Blue Effect

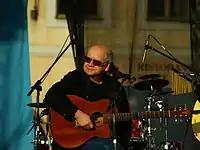
Radim Hladik performing in 2010

Blue Effect was founded at the end of 1968 by bassist Jiří Kozel, singer Vladimír Mišík (The Matadors, Etc...), and drummer Vlado Čech, who were joined by guitarists Radim Hladík and Miloš Svoboda. Mišík suggested the name The Special Blue Effect, a reference to the "Blue booklet", a certificate of exemption from compulsory military service, which most members of the band had obtained. The name was soon shortened to The Blue Effect. At the 2nd Czechoslovak Beat Festival, which took place in December 1968 at Palác Lucerna, the band was named Discovery of the Year.